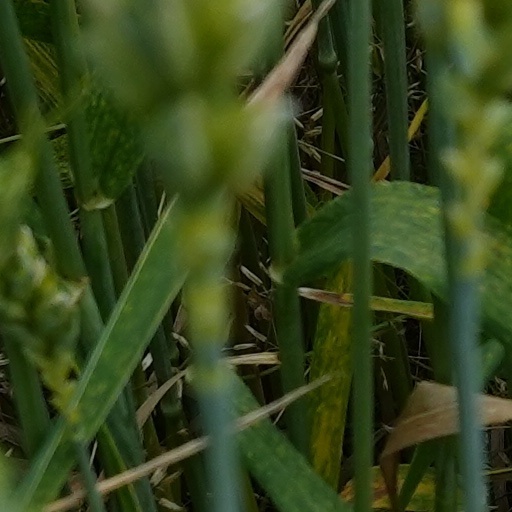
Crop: wheat